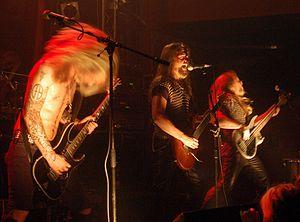
Le folk metal est un genre musical fusionnel de heavy metal et de musique folklorique, ayant émergé en Europe au début des années 1990. Le genre conserve une forte base metal incluant une rythmique rapide et une guitare saturée, mais également des instruments traditionnels des cultures auxquelles ils se réfèrent tels la flûte et la cornemuse, entre autres. Certains groupes n'utilisent pas de tels instruments, mais montrent plutôt dans leurs textes de fortes influences mythologiques ou historiques. Certains groupes de folk metal utilisent des techniques de chant traditionnel et reprennent des poèmes ou des chansons directement issus du folklore.